Itozaki Station

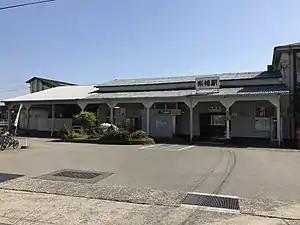
Itozaki Station in 2018

is a passenger railway station located in the city of Mihara, Hiroshima Prefecture, Japan. It is operated by the West Japan Railway Company (JR West). It is also a freight depot for the Japan Freight Railway Company (JR Freight)